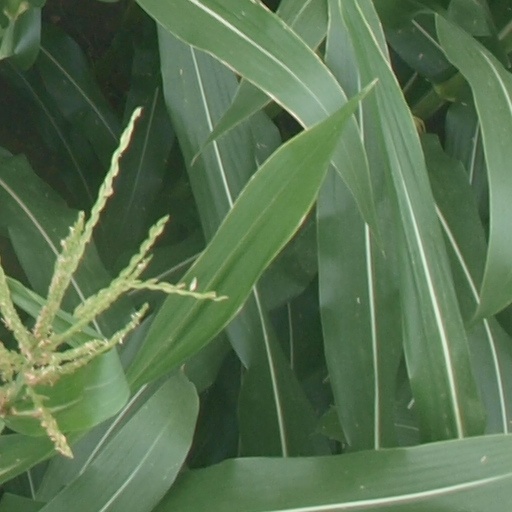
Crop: maize; corn